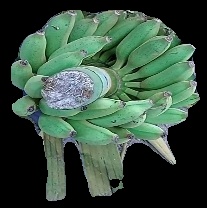
Variety: elakki-bale
Grade: grade1